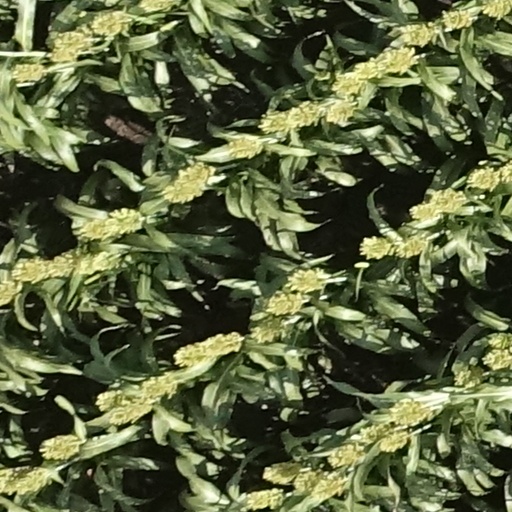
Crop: sorghum